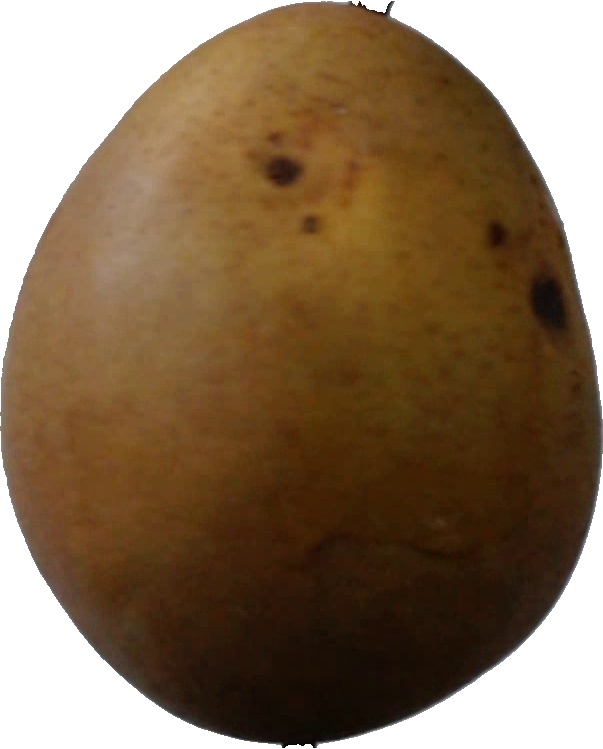
Label: pear_3